Elmer Rees

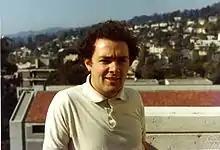

Elmer Gethin Rees, (19 November 1941 – 4 October 2019) was a Welsh mathematician with publications in areas ranging from topology, differential geometry, algebraic geometry, linear algebra and Morse theory to robotics. He held the post of Director of the Heilbronn Institute for Mathematical Research, a partnership between the University of Bristol and the British signals intelligence agency GCHQ, from its creation in 2005 until 2009.